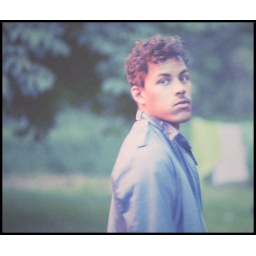
boy in green garden